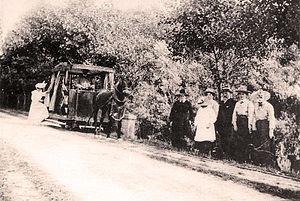
Camiers est une commune française située dans le département du Pas-de-Calais en région Hauts-de-France.
Dannes est une commune française située dans le département du Pas-de-Calais en région Hauts-de-France.
Le tramway de Dannes-Camiers à Sainte-Cécile est un petit réseau de tramway qui fonctionna durant les dernières années du XIXᵉ siècle et les premières années du XXᵉ siècle dans le département du Pas-de-Calais. Il était exploité sous le nom de Tramway de la Plage Sᵗᵉ-Cécile.